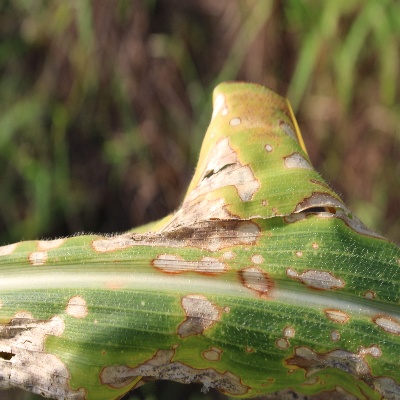
Crop: Maize
Condition: leaf blight